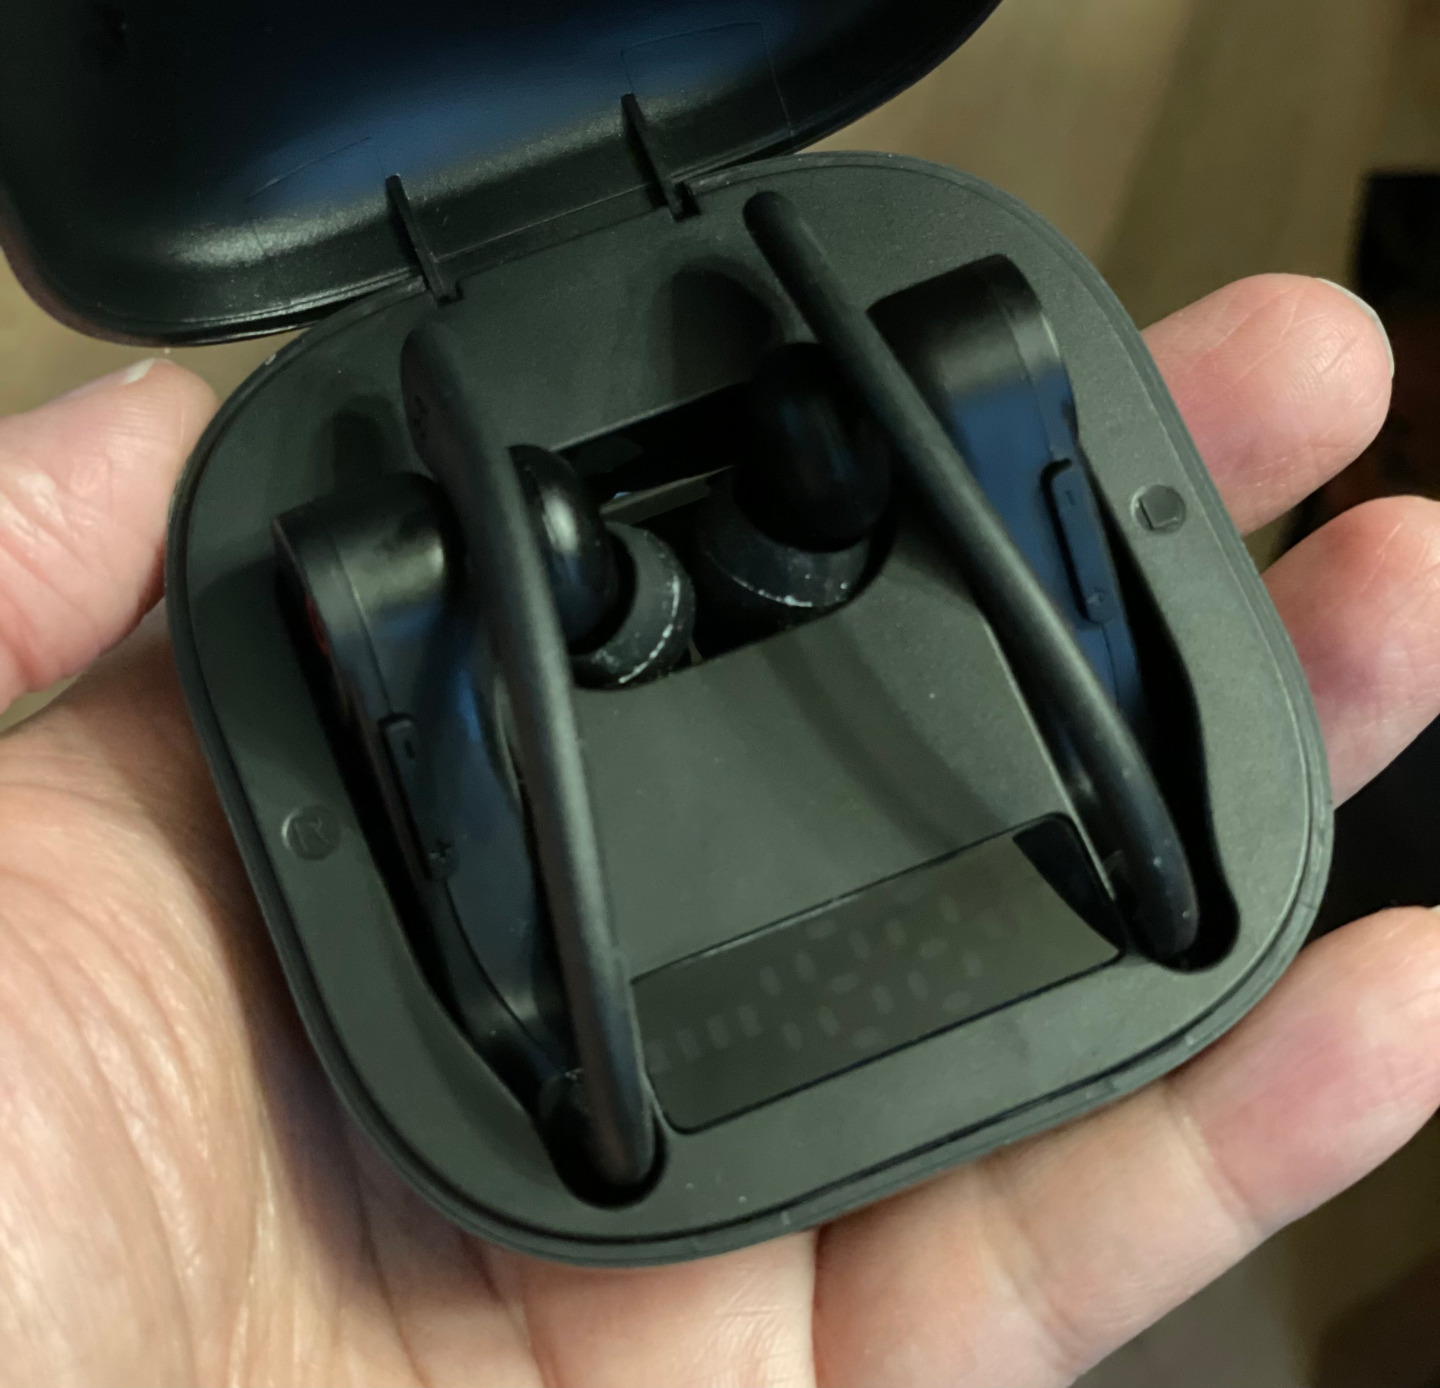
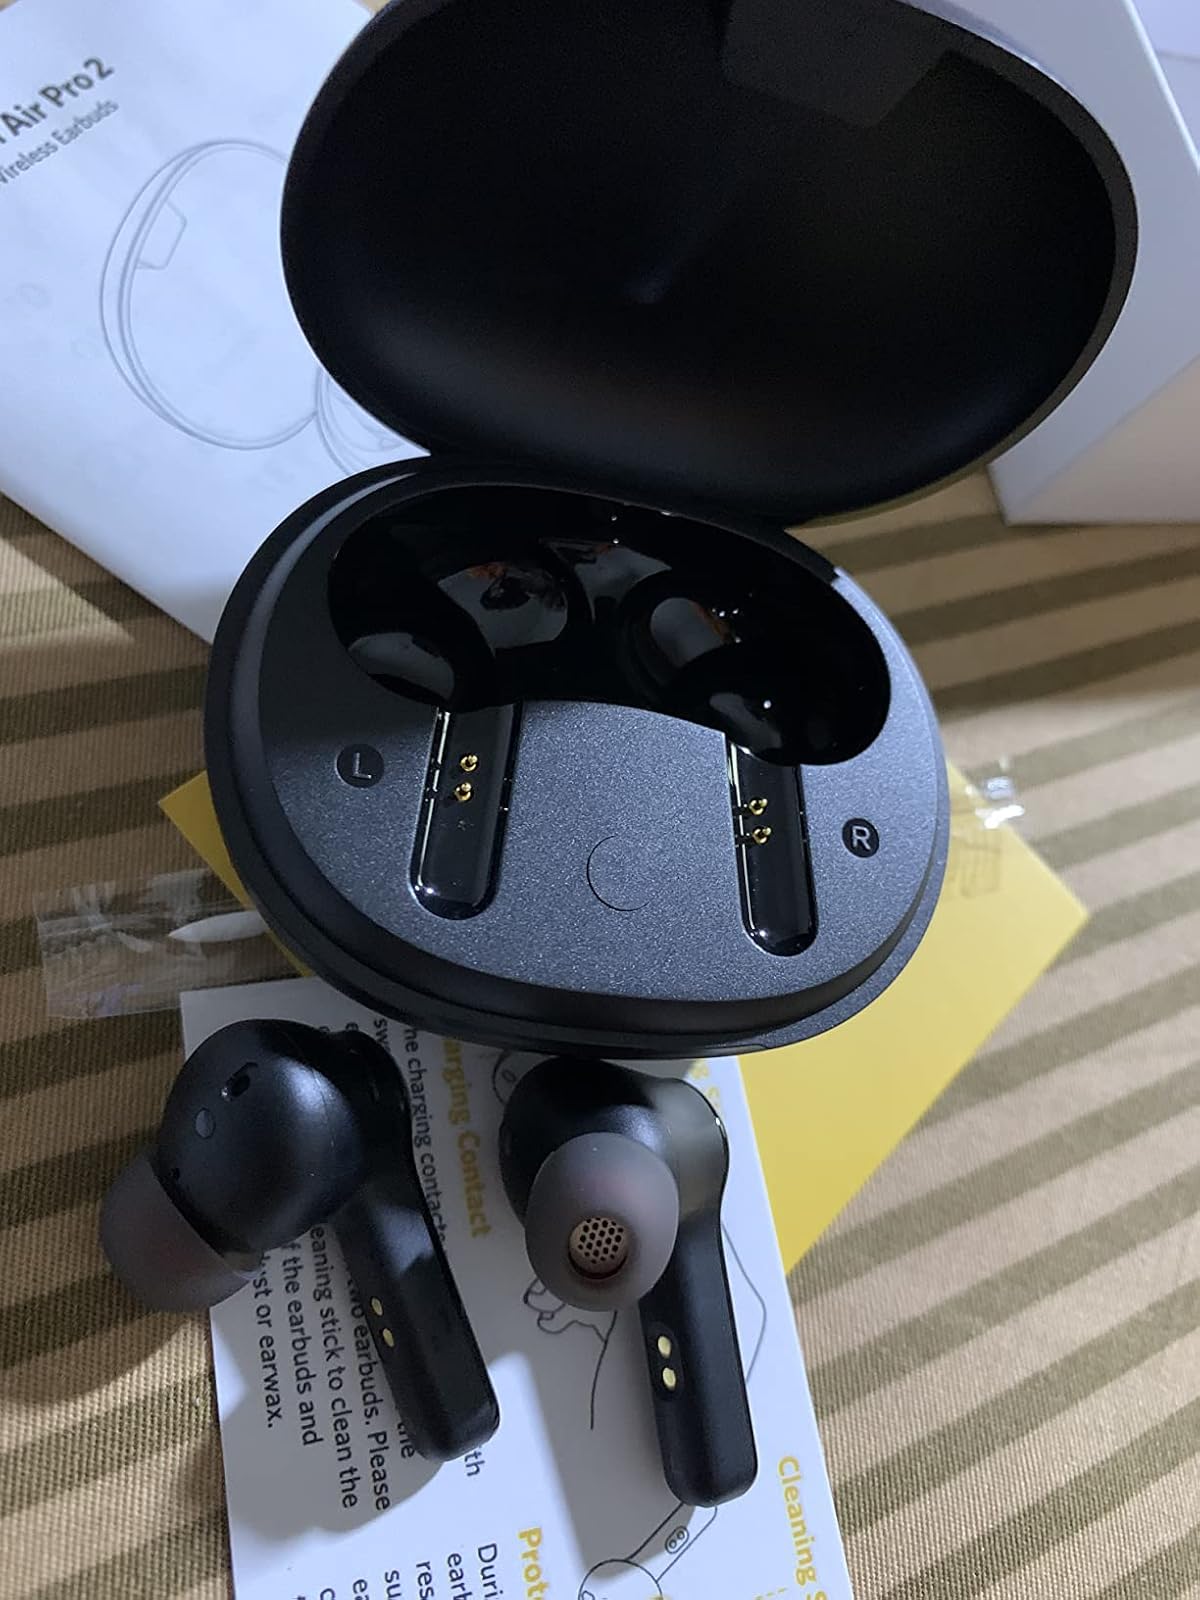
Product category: earbuds
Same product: no